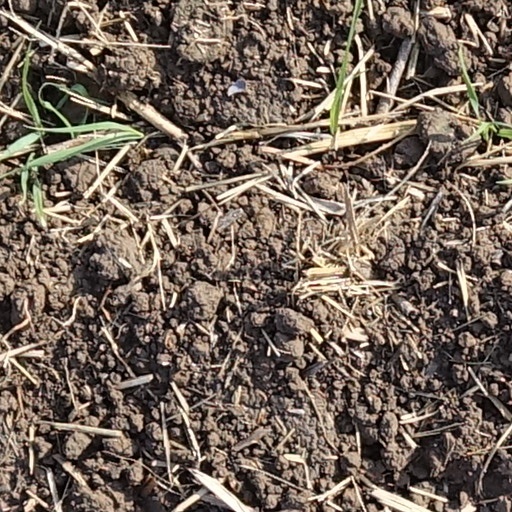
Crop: wheat